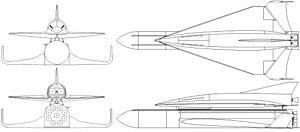
Vue schématique du SpaceLiner 7 étage d'accélération avec étage-passager
Le SpaceLiner est un concept d'avion suborbital hypersonique développé par une équipe du centre spatial allemand de l’aéronautique et de l'espace depuis 2005.